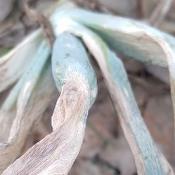
Crop: Onion
Condition: alternaria-d